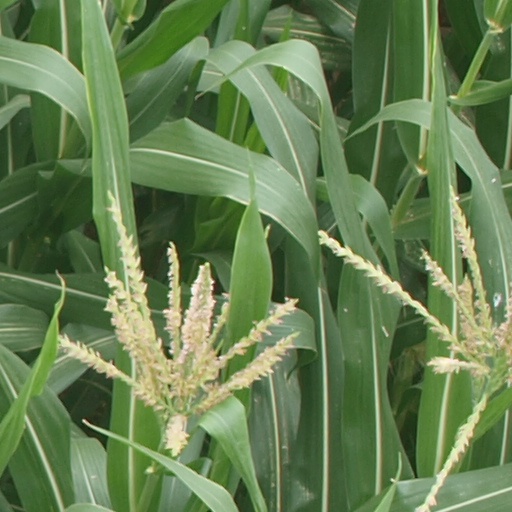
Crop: maize; corn